Hone family

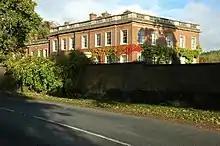
Bosbury House in Ledbury is still occupied by the Hones.

Thomas Hone (1817-1875) married Jane Browning, also a daughter of Jeffrey Browning and Frances Roche above, and had 8 children. Thomas Hone was a Director of the Bank of Ireland. Three of Thomas's sons were also prominent cricketers: William Hone Junior (1848-1888), Jeffery Hone (1850-1888) and Thomas Hone (1858-1922). Thomas Hone (1858-1922) played polo for Ireland in the 1888 International Polo Cup, and his son, also called Thomas Hone (1894-1946), moved to Bosbury House in Ledbury where the family still live.